MS Sinfra

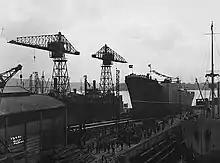
"Fernglen" being launched at Akers Mekaniske Verksted in 1929

"Fernglen" was launched on 15 May 1929, and completed in July of the same year. She was built for A/S Glittre of Oslo, Norway (a subsidiary of the shipping company Fearnley & Eger). The ship was assigned the code letters LHKB. While "Fernglen" was under construction, Norwegian painter Thorolf Holmboe visited the shipyard and painted the scene. The maritime painting portrays "Fernglen" under construction, as well as the Fred. Olsen & Co. cargo ship undergoing maintenance in the neighbouring floating dry dock at Akers Mekaniske Verksted.